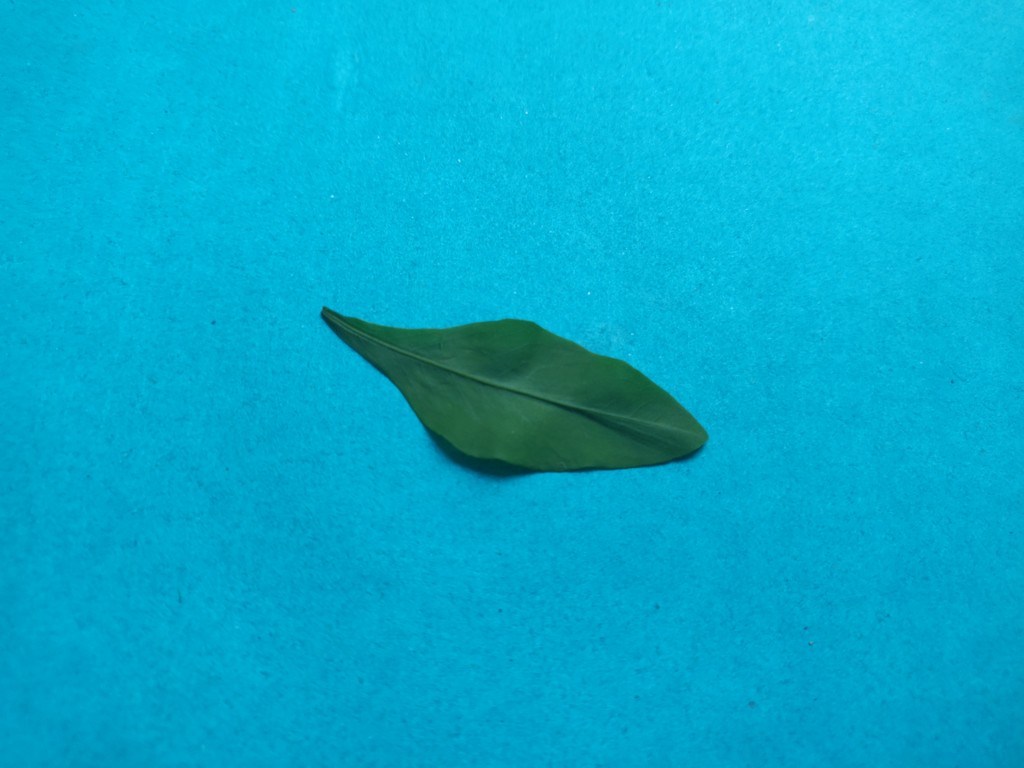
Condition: Healthy
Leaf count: single
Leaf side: front